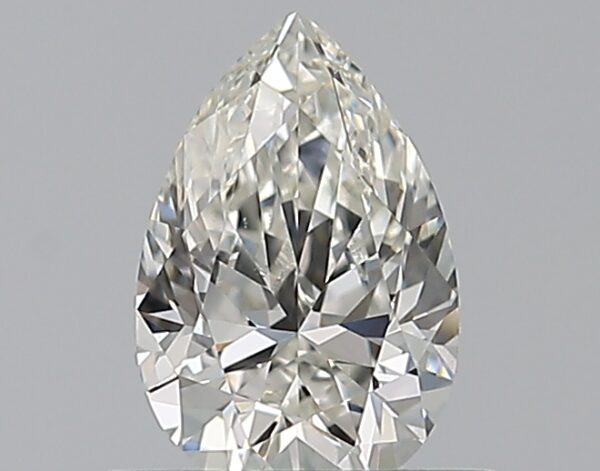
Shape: pear
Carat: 0.5
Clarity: VS1
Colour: H
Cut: VG
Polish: EX
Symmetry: VG
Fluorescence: N
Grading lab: GIA
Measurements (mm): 6.5 x 4.29 x 2.8